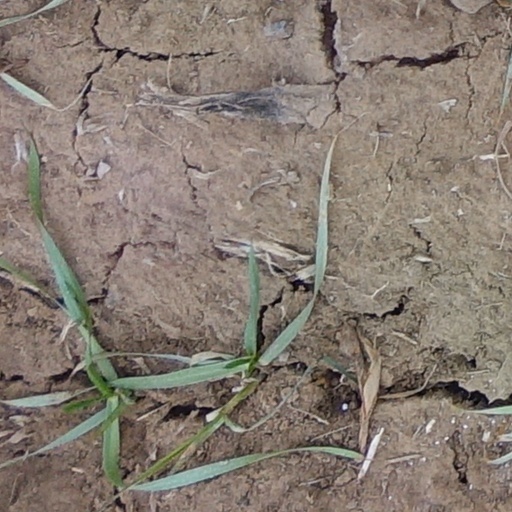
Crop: wheat